Olallieberry

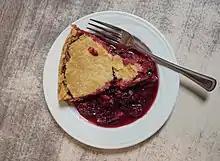
Olallieberry pie in Pescadero, California

The olallieberry, sometimes spelled ollalieberry, olallaberry, olalliberry, ollalaberry or ollaliberry,